Bennie Cunningham

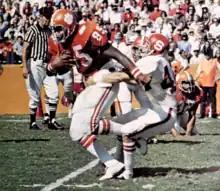
Cunningham at Clemson in 1975

Bennie Lee Cunningham Jr. (December 23, 1954 – April 23, 2018) was an American professional football player who was a tight end for the Pittsburgh Steelers of the National Football League (NFL). He was born to Bennie Lee Cunningham Sr., and Carol Cunningham. He was selected out of the Clemson University in the 1976 NFL draft by the Steelers. During his career, he played in 118 games and caught 202 receptions for 2,879 yards and 20 touchdowns.